A Radical Tory

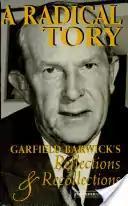

A Radical Tory: Garfield Barwick's Reflections and Recollections (1995) is an autobiography of Sir Garfield Barwick. Barwick was the Attorney-General of Australia (1958–64), Minister for External Affairs (1961–64) and the seventh and longest serving Chief Justice of Australia (1964–81). He was appointed a judge of the International Court of Justice (1973–74).